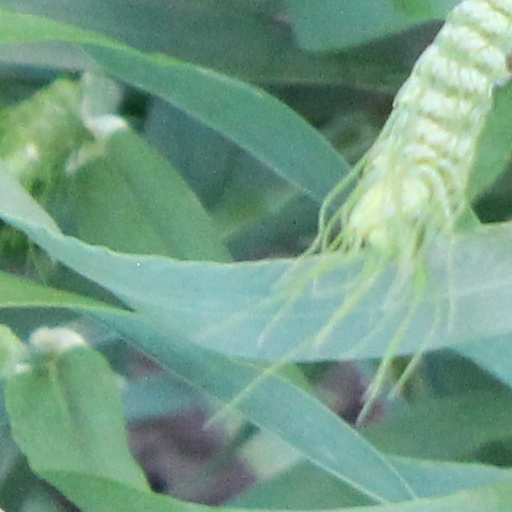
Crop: wheat